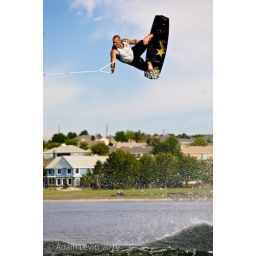
Rusty Malinoski going big on his home lake in Clermont, Florida